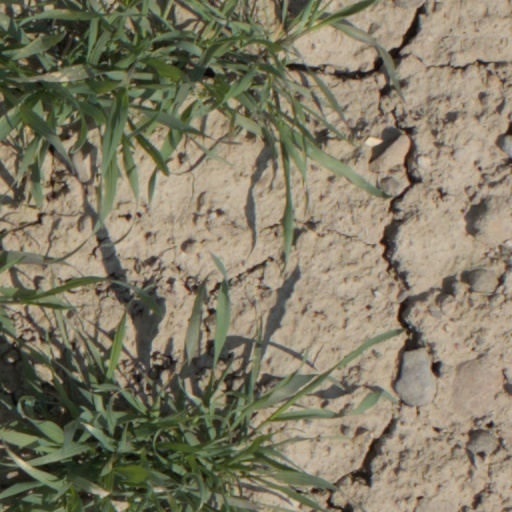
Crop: wheat